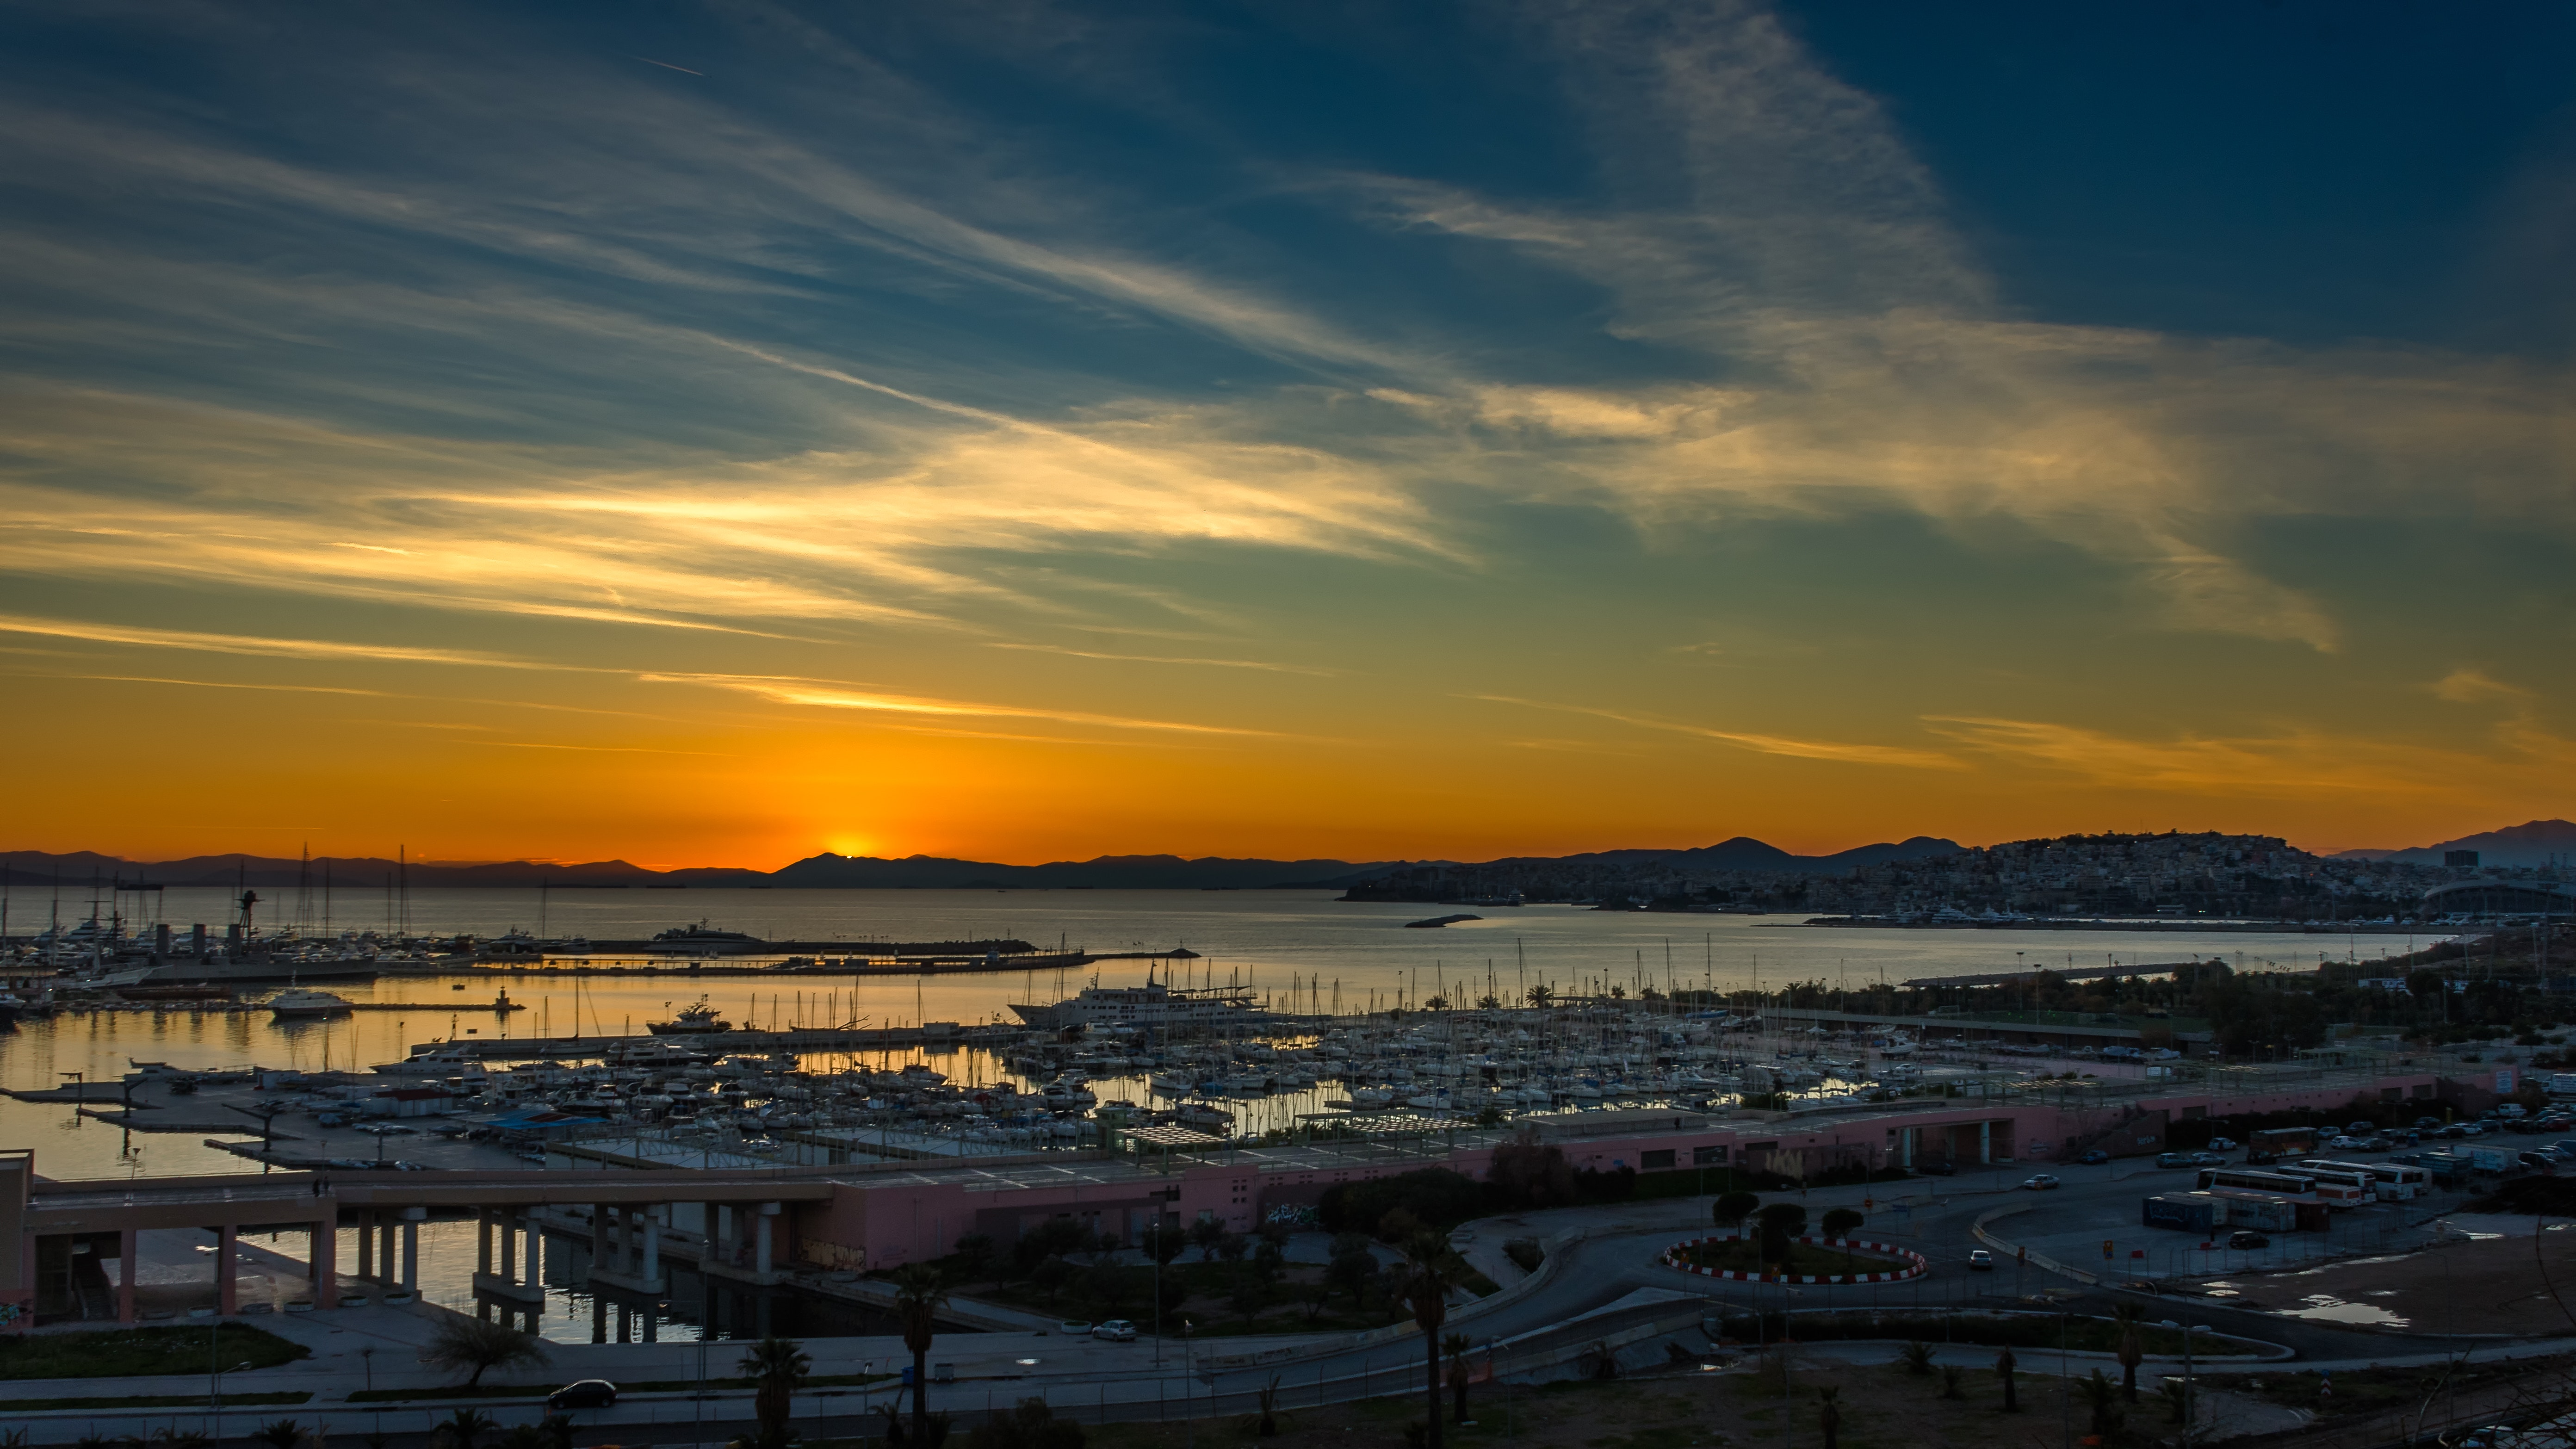
sky, horizon, afterglow, sunset, cloud, sunrise, evening, water, dusk, morning, sea, natural landscape, ocean, atmosphere, sunlight, dawn, calm, coast, river, landscape, red sky at morning, tree, sun, city, reflection, photography, bay, inlet, sound, meteorological phenomenon, night, estuary, panorama, winter, beach